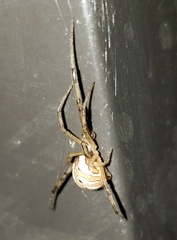
Species: Lactrodectus_hesperus